East Texas A&M Lions men's basketball

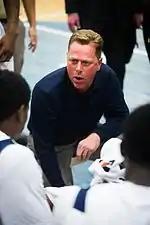
Sam Walker, head coach from 2000 to 2017, the winningest coach in program history

Peak's assistant coach Sam Walker became head coach in 2000. Under Walker, the Lions won 285 games, had 10 winning seasons, and a Lone Star Conference Championship in 2005 and 2015. Walker's 2005 team went to the NCAA Elite 8 and won the Lone Star Conference Championship in 2015 and went back to the NCAA tournament, before losing in the first round to conference foe Angelo State in the NCAA first round. In Walker's final season in 2017, the Lions again qualified for the NCAA Tournament. Walker retired from coaching in 2017 to take another position with the university. His 285 wins make him the winningest coach in program history.